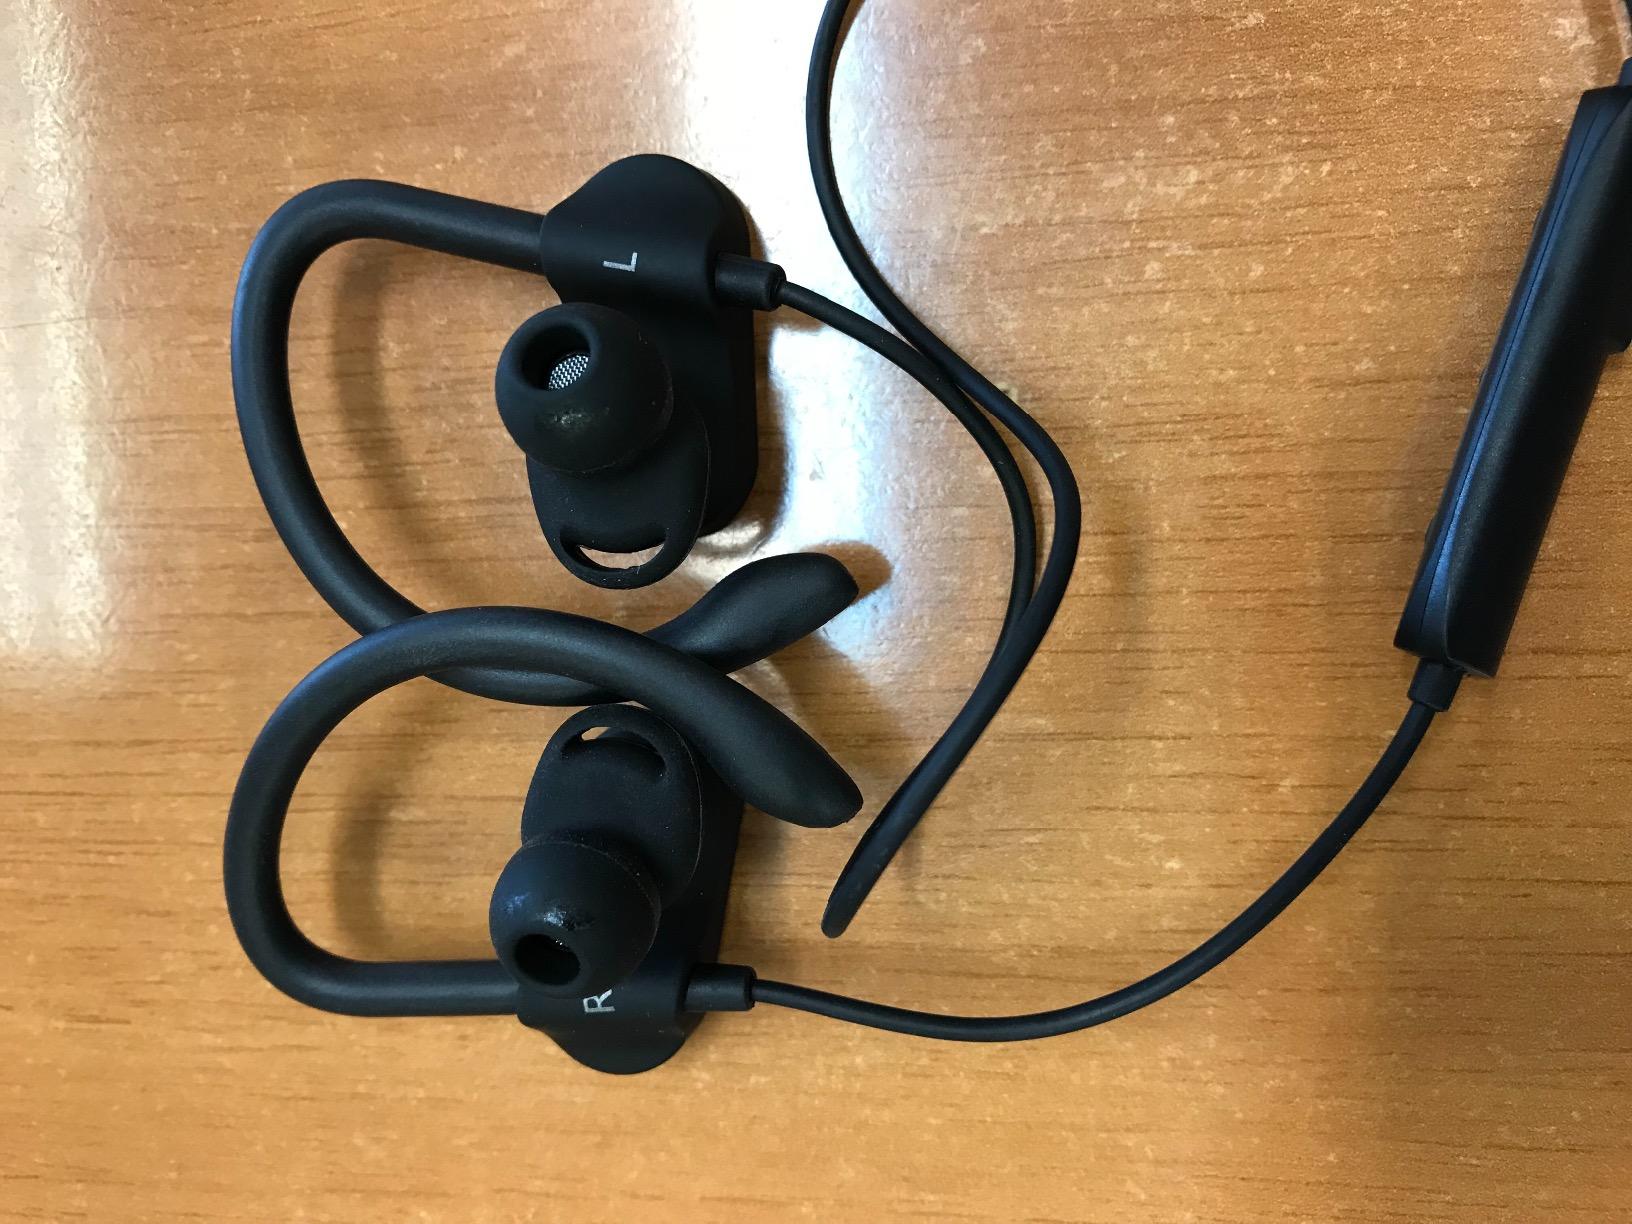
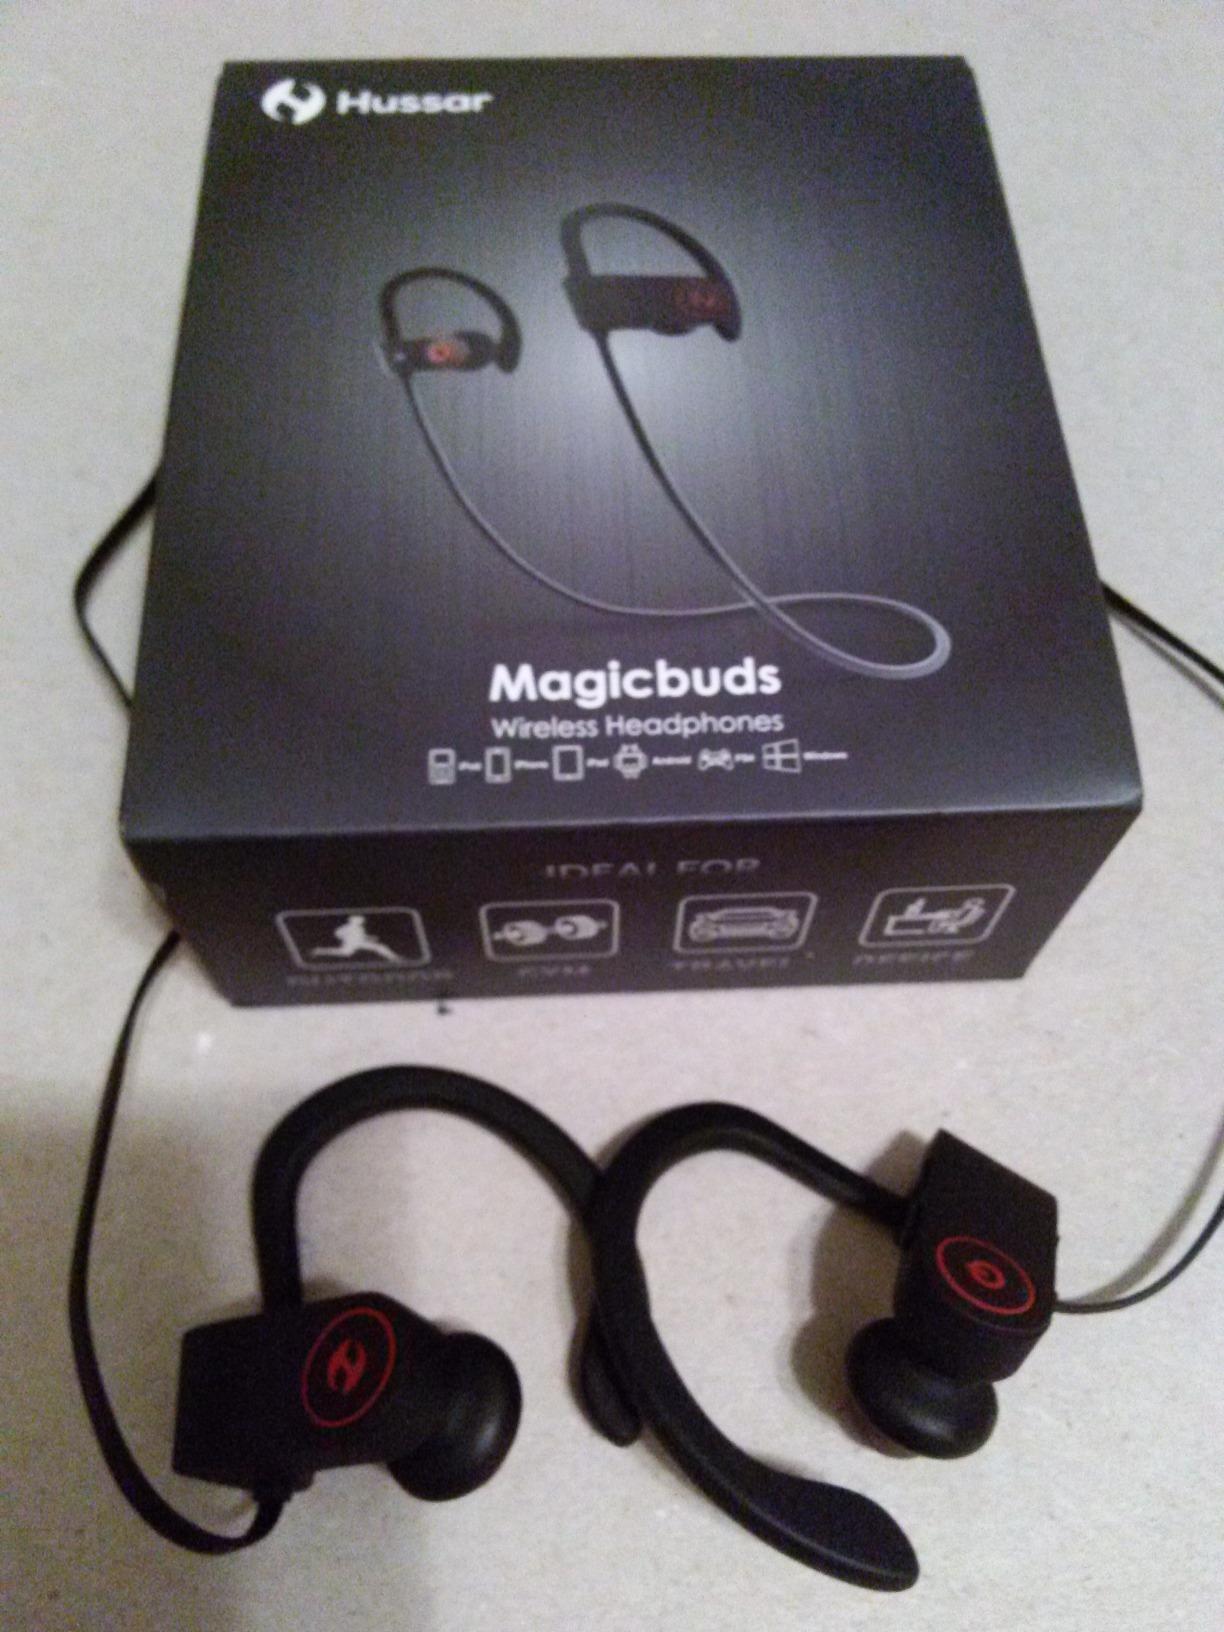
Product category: headphones
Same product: no